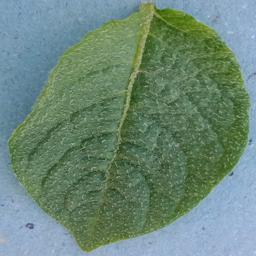
Etiqueta: Sana